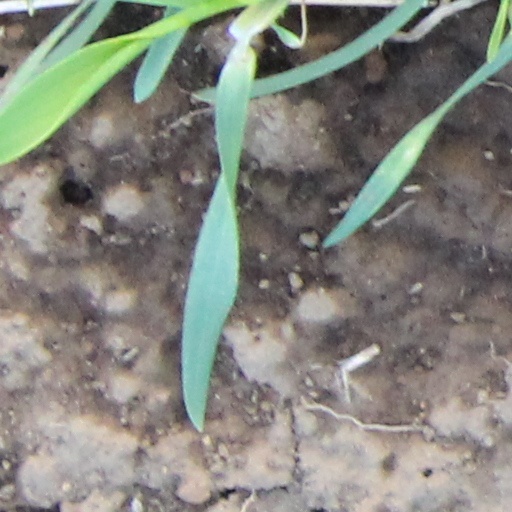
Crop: wheat